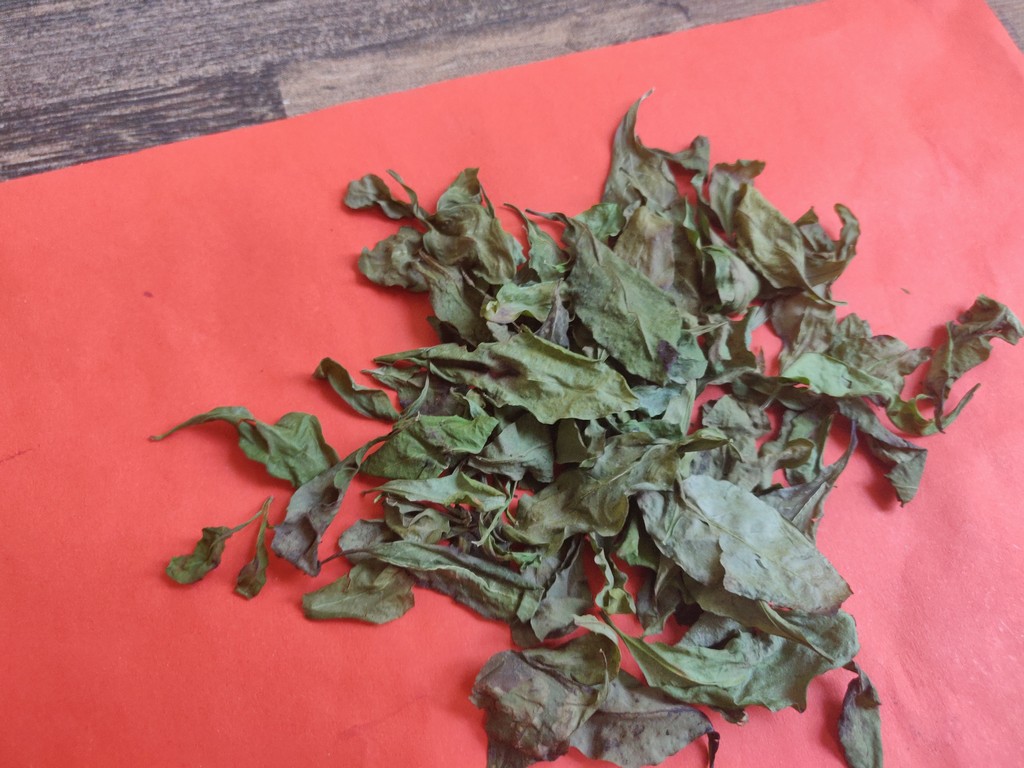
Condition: Dried
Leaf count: multiple
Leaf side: unknown